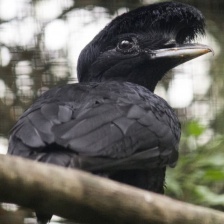
Species: UMBRELLA BIRD
Scientific name: CEPHALOPTERUS